Bombay Hook National Wildlife Refuge

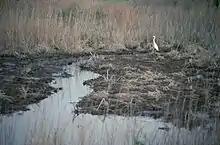
Bombay Hook NWR wetlands

In 1937, , mostly tidal salt marsh stretching along Delaware Bay, were purchased to establish the Bombay Hook Migratory Waterfowl Refuge. The land was purchased with duck stamp funds.